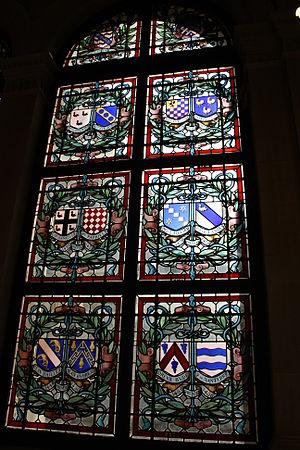
Dreux Budé, maître, était secrétaire des rois de France Charles VII et Louis XI. Il était seigneur d'Yères, d'Évry, de Brégy, de Bretoche, de la Motte-Saint-Merry, de Sarçay, de Trancy, de Mandre, de Bellegrand, de Gentilly, et de Villiers-sur-Marne ainsi qu'en 1445 de Grigny, et en 1463 sous le règne de Louis XI, de Marly-la-Ville. Il était fils aîné de Jean Iᵉʳ Budé, également notaire et secrétaire de Charles VII, et d'Isabeau Laubigeois, fille de Jean Laubigeois, grenetier de la ville d'Auxerre, et de Jeanne Porcher. En tant que le meilleur maître de l'époque, il conservait les archives royales depuis le XIIIᵉ siècle dans le bâtiment annexe de la Sainte-Chapelle à Paris.
Cette page présente la liste des seigneurs de la ville de Torcy de leur accession au pouvoir jusqu'à la fin de règne, depuis 1107 jusqu'en 1789.
Guillaume Sanguin II, né vers 1370, mort le 14 février 1442, est "l'un des plus riches bourgeois de Paris" de son époque.